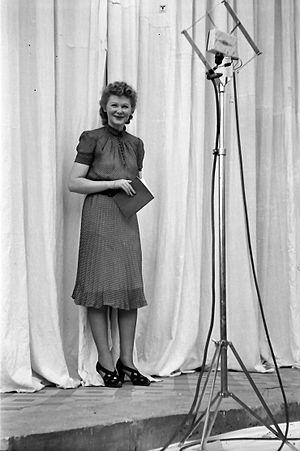
Carsta Löck est une actrice allemande.